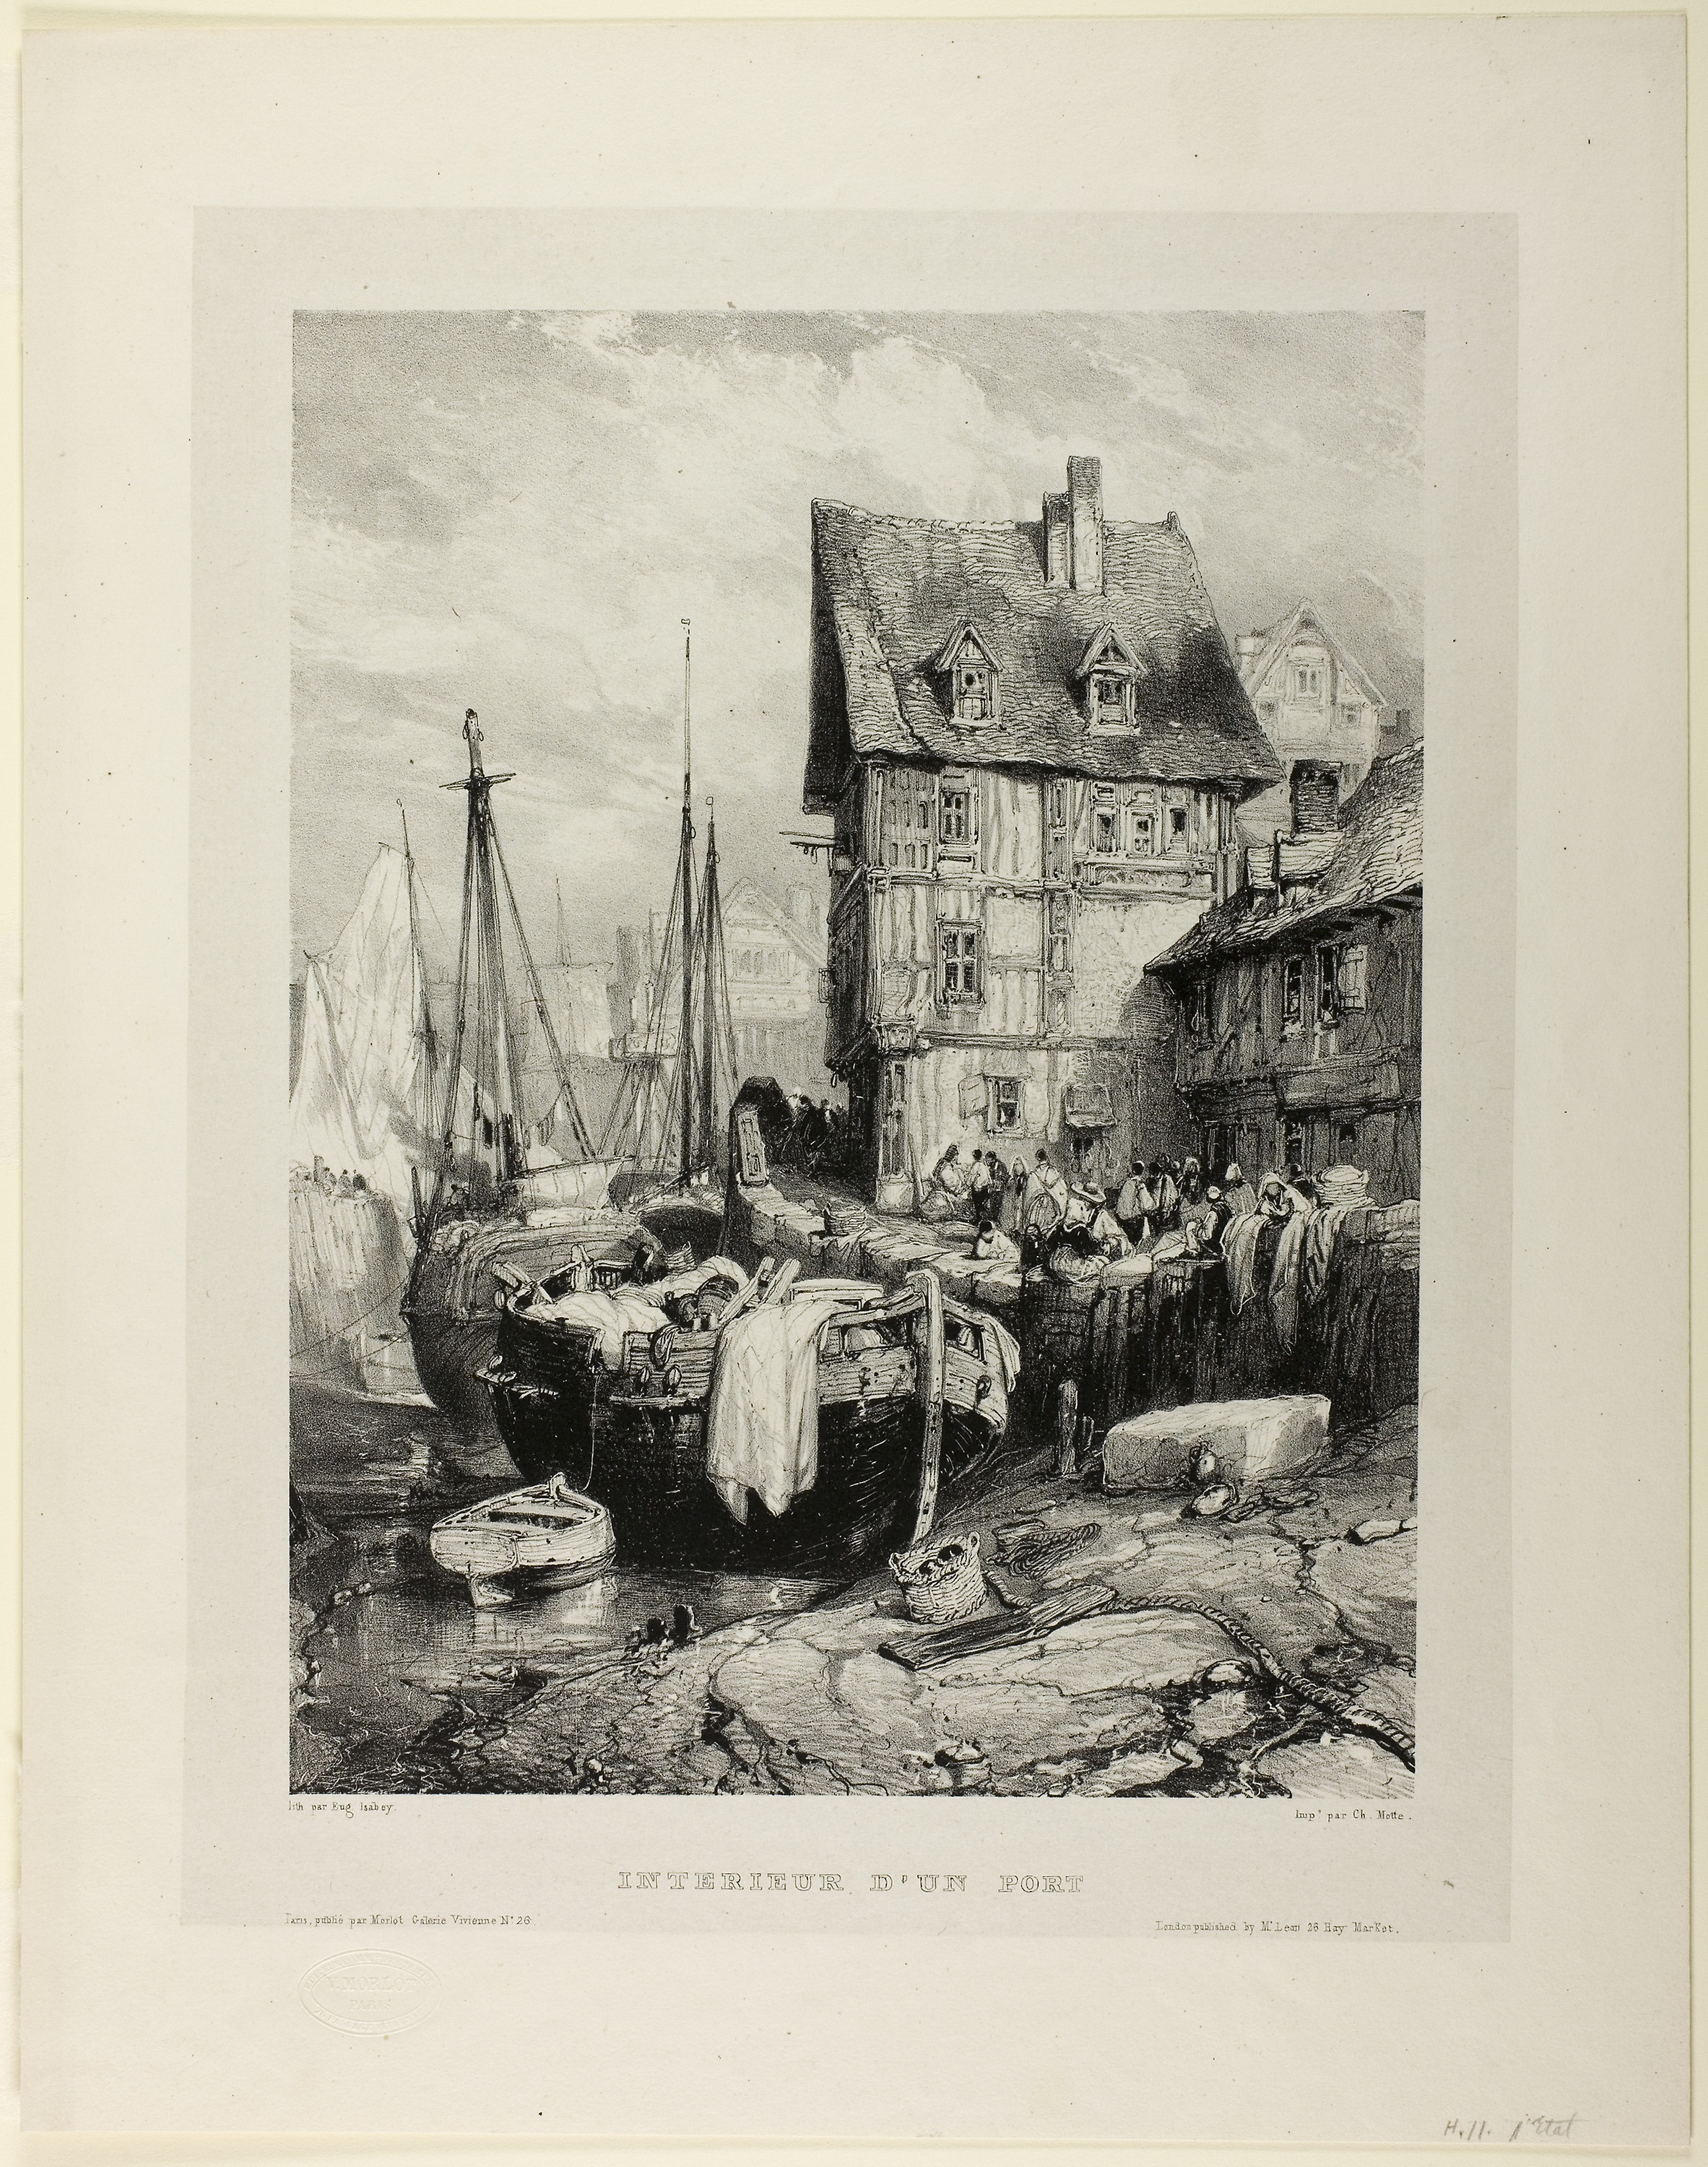
picture frame, painting, watercolor paint, visual arts, watercraft, artwork, paint, history, black and white, galiot, stock photography